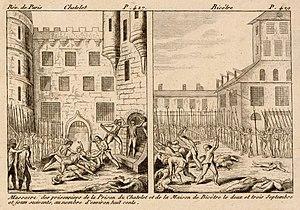
Estampe anonyme représentant les massacres de Septembre.
Thomas Bilhère, aussi connu sous le nom de Citoyen Billiers ou Citoyenne Lucie, né le 31 octobre 1723, à Saint-Loubouer et mort à Paris le 9 mars 1809 est un prêtre des Missions étrangères de Paris, à qui celle-ci doit d'avoir retrouvé ses bâtiments de la rue du Bac après la Révolution française.
Le Grand Châtelet de Paris était une forteresse édifiée par Louis VI sur la rive droite de la Seine, au débouché de la rue Saint-Denis. Elle a été démolie au début du XIXᵉ siècle et a été remplacée par l'actuelle place du Châtelet. Elle abritait le siège de la police, des cachots et la première morgue de la capitale.